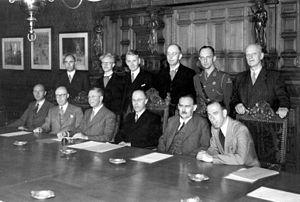
Le cabinet Beel I est le gouvernement des Pays-Bas du 3 juillet 1946 au 7 juillet 1948, sous la direction de Louis Beel. Il rassemble des membres du Parti populaire catholique et du Parti travailliste.